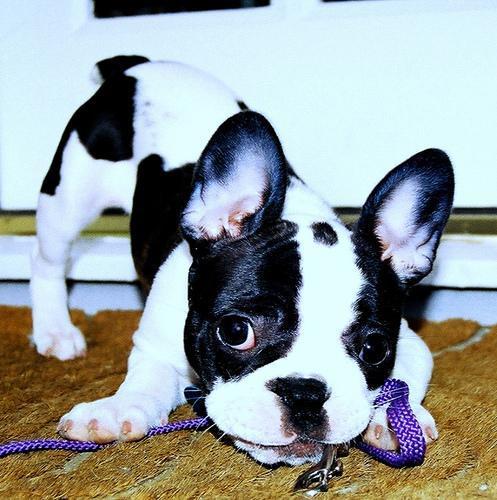
French_bulldog